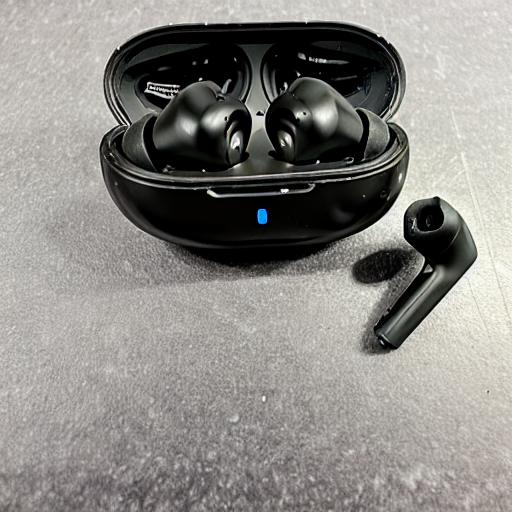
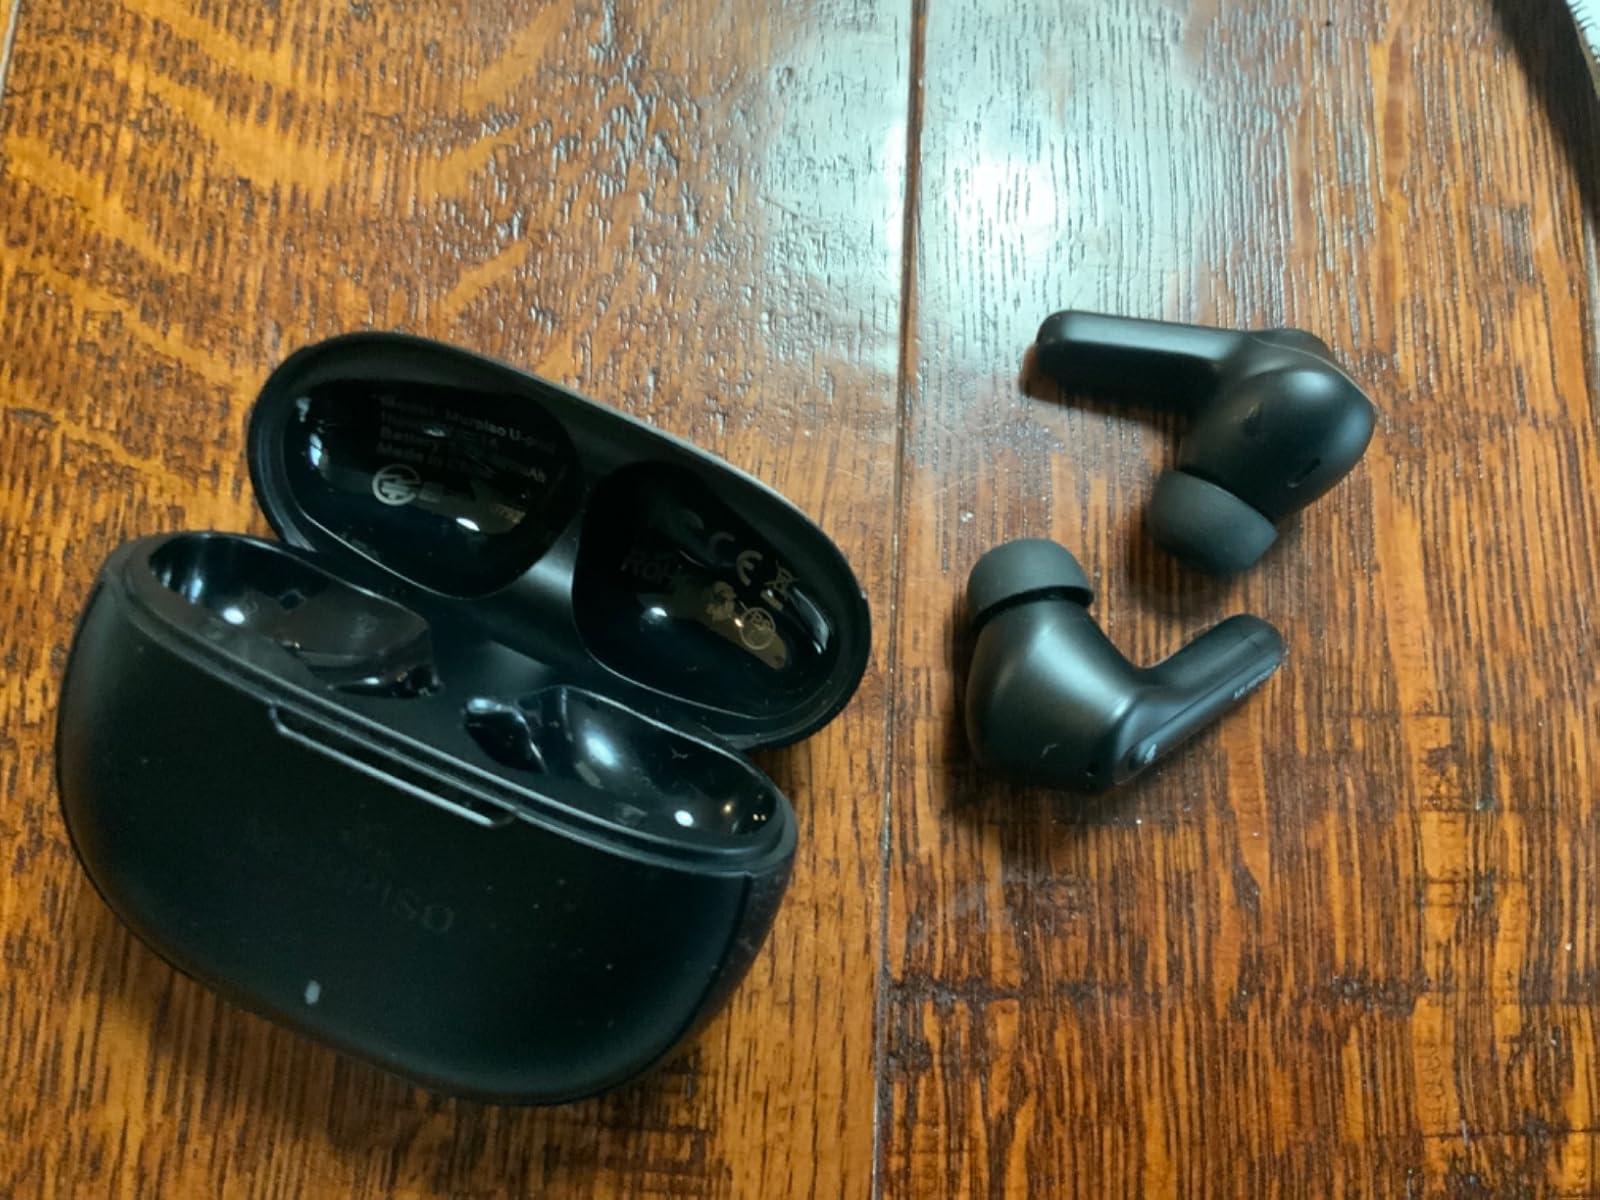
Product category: earbuds
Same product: no